Robert M. Edsel

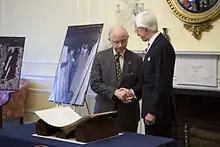
Archivist of the United States Allen Weinstein with Edsel after the donation of Nazi photograph albums.

During the course of their research into the whereabouts of lost art, Edsel and the staff of the Monuments Men Foundation discovered four large, leather-bound photograph albums which documented portions of the European art looted by the Nazis. The albums were in the possession of heirs to an American soldier stationed in the Berchtesgaden area of Germany, in the closing days of World War II.